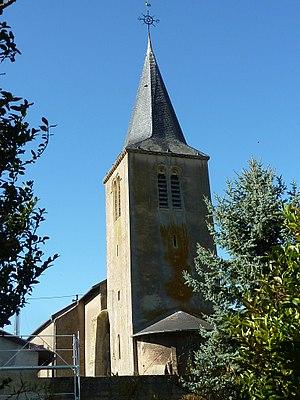
Église Saint-Auteur de Rezonville